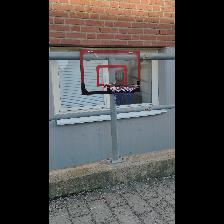
Label: NonHuman